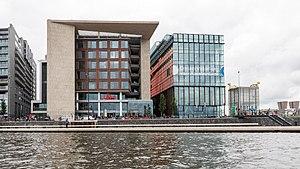
Le conservatoire d’Amsterdam est l'une des neuf écoles supérieures de musique des Pays-Bas et la plus importante d'entre elles. Fondé en 1884, il propose des programmes d'éducation musicale, de musique ancienne, de musique classique, d'opéra et de jazz.